Meng Man

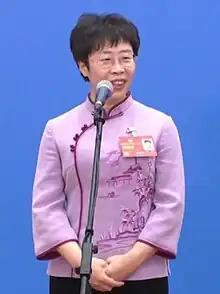
Meng in 2023

Meng Man (born 28 January 1975) is a Chinese scholar and a professor at the College of History and Culture, Minzu University of China. She is best known for conducting lecture series about Chinese literature on the CCTV-10 television programme "Lecture Room".